Oceans defender

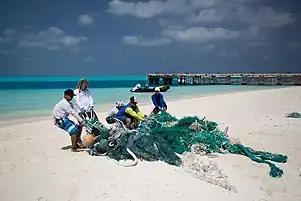
Cleaning beach debris in Papahānaumokuākea Marine National Monument, Hawaii.

An oceans defender is a human rights and environmental activist focused on protecting the Earth's oceans. General objectives include protecting the rights of human beings as well as defending aquatic ecosystems from pollution or destruction. They generally oppose extractivism, overfishing, unreported fishing, and human rights abuses of those living on coastlines or in ocean-reliant economies.